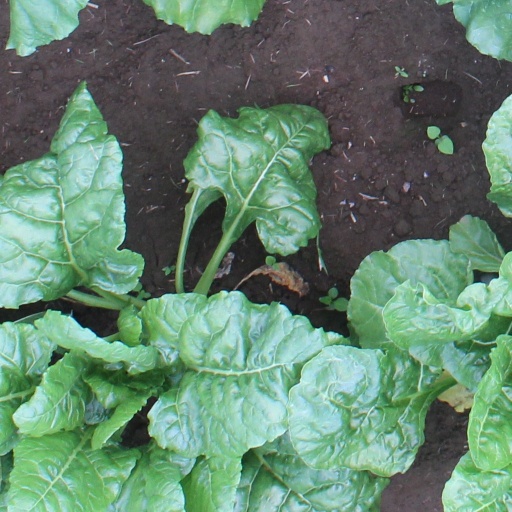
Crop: sugar beet